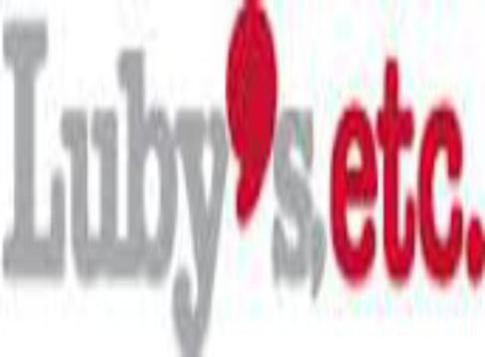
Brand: luby's
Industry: Food